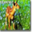
Label: deer